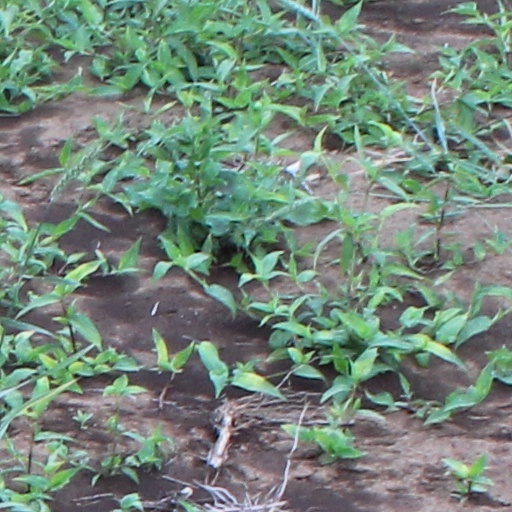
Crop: wheat